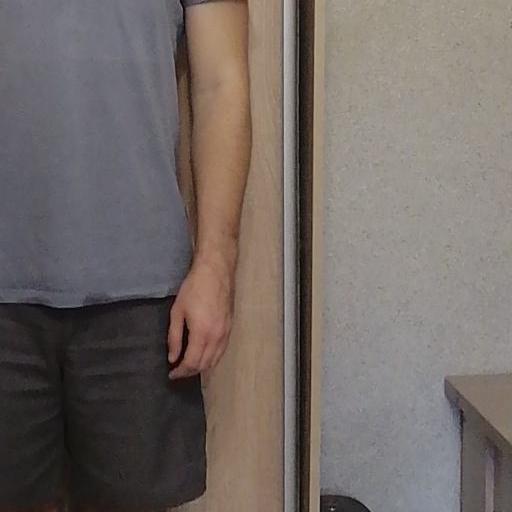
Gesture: no_gesture